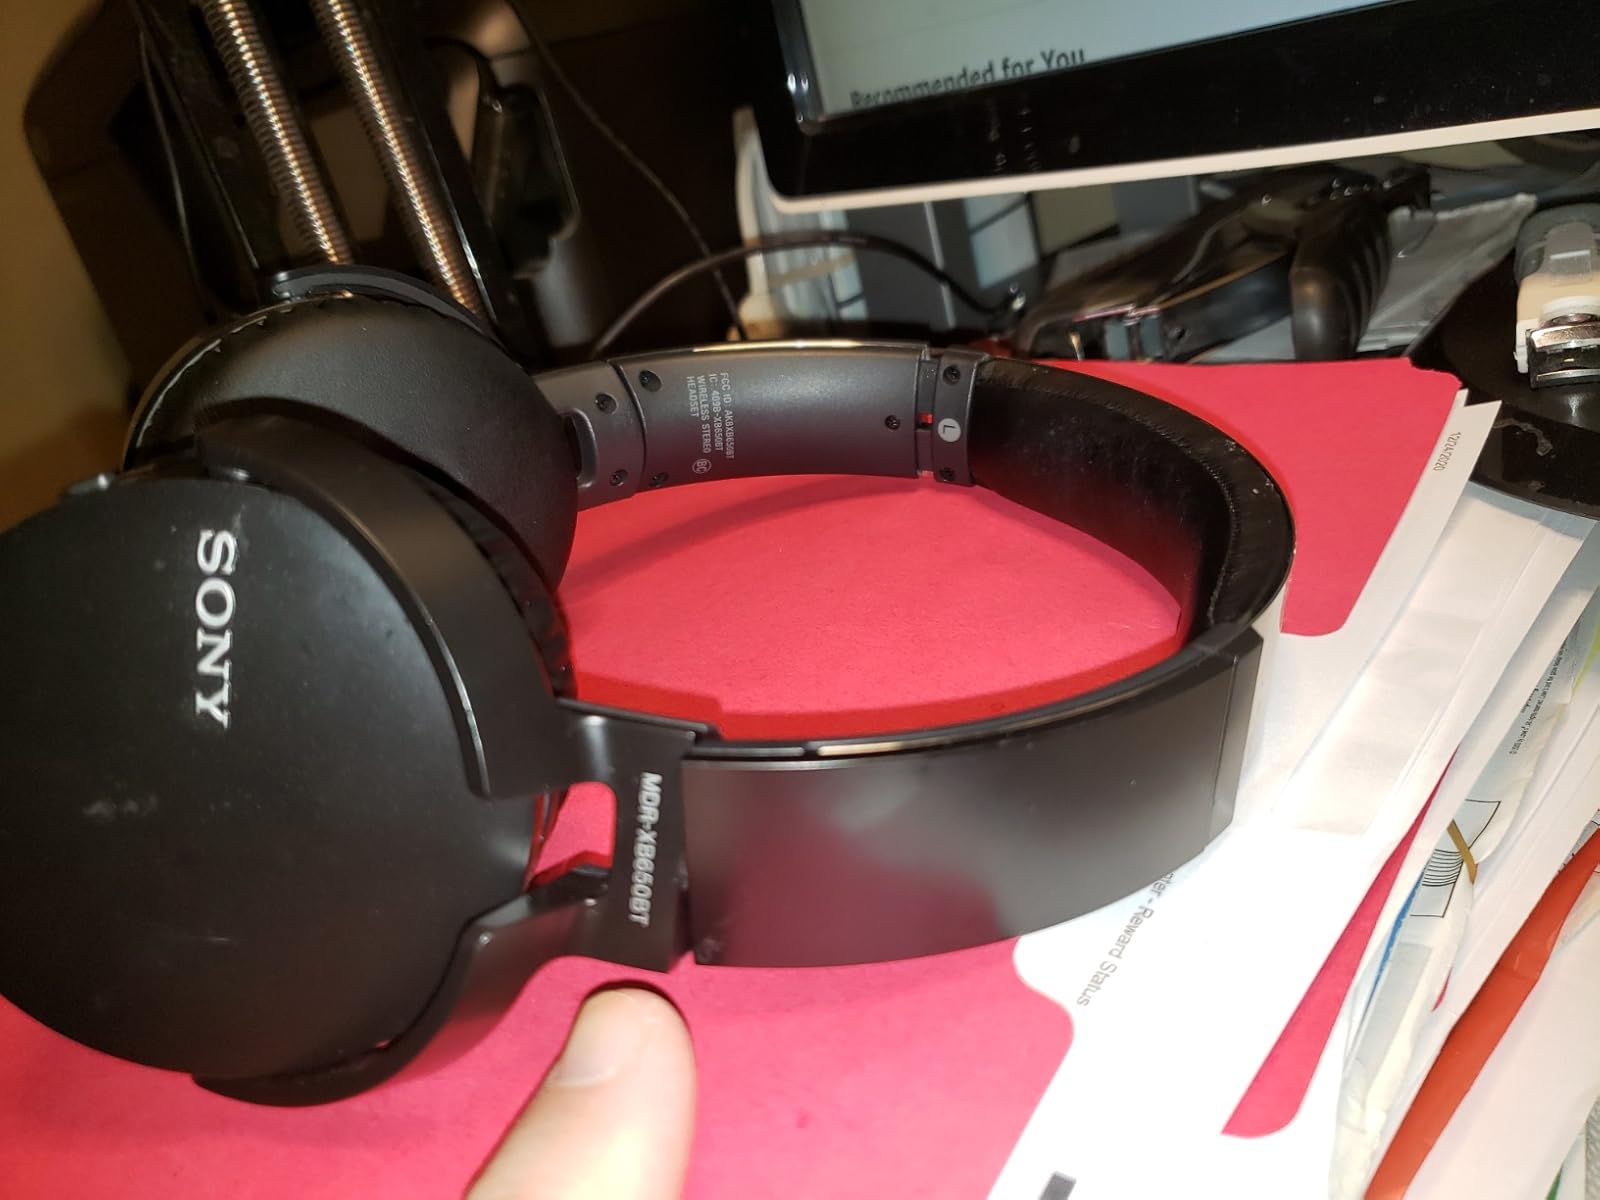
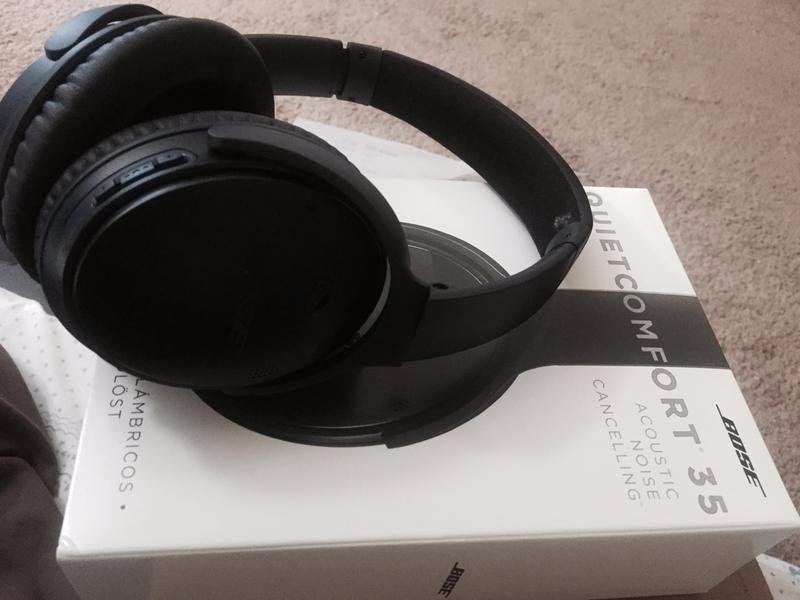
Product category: headphones
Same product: no